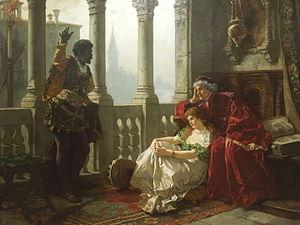
Karl Becker est un peintre allemand, président de l'Académie des arts de Berlin.